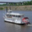
Label: ship